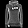
Label: Pullover